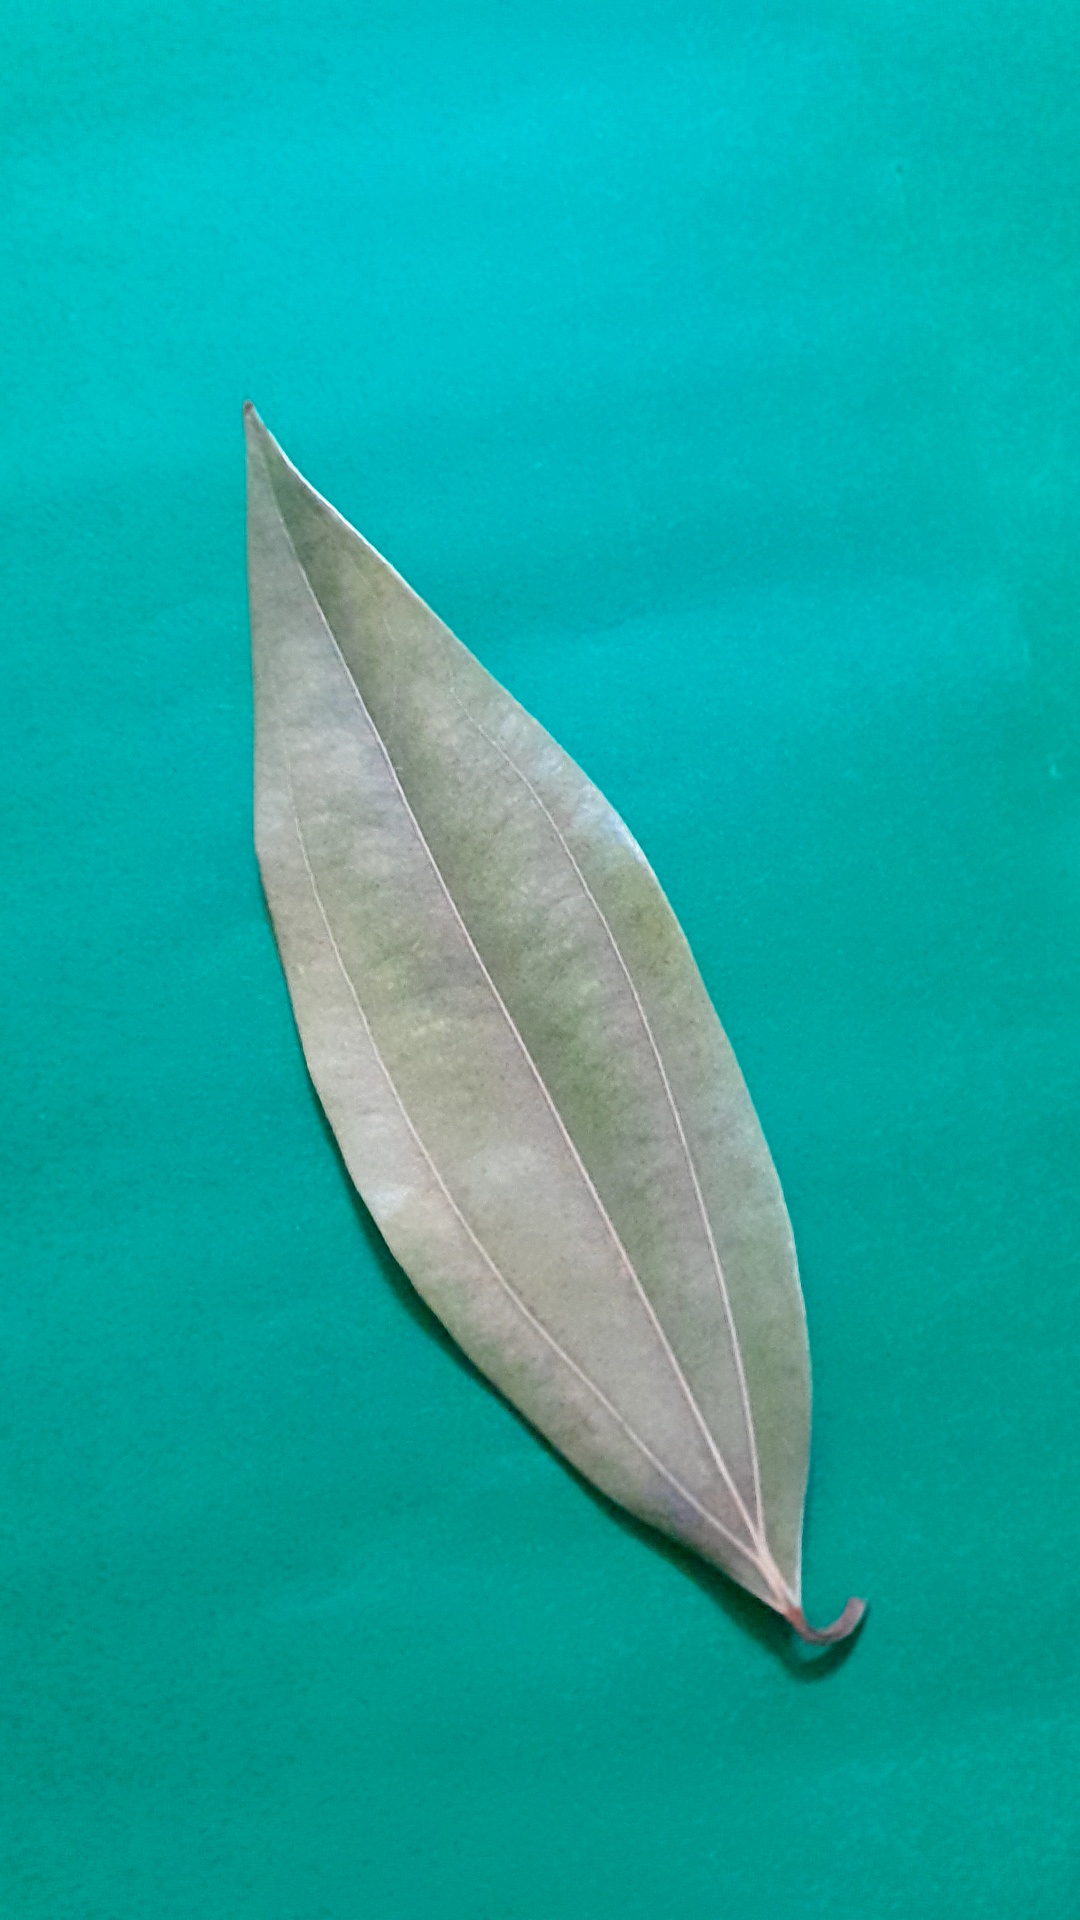
Label: Dry Leaf